Jeff McBride

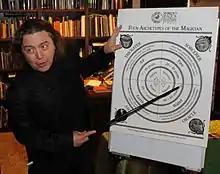
McBride in 2015

Jeff McBride (born September 11, 1959), also known as "Magnus", is an American magician and magic instructor. He is known for his sleight of hand skills and specializes in the manipulation of playing cards, coins, and other small objects. His stage performances blend elements of kabuki, a Japanese theater form, with traditional conjuring. He has been recognized by the Academy of Magical Arts, the Society of American Magicians, and the International Federation of Magic Societies. He has also set several Guinness World Records.